Short bone

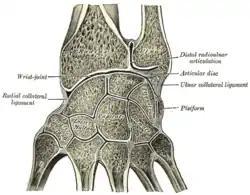
Section through the human wrist showing the cancellous bone of the carpals and the absence of diaphysis compared to the long metacarpal bones.

Both short and long bones undergo endochondral ossification during development. In this process, bone is formed from an initial cartilaginous model and this model is then gradually replaced by bone. Despite sharing a common cellular origin, short and long bones have different structural features.